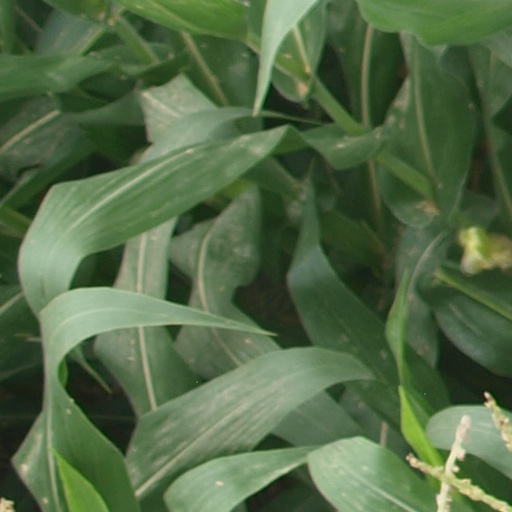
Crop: maize; corn